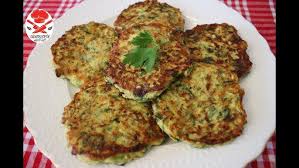
Label: zucchini_hash_browns